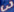
Number: 3